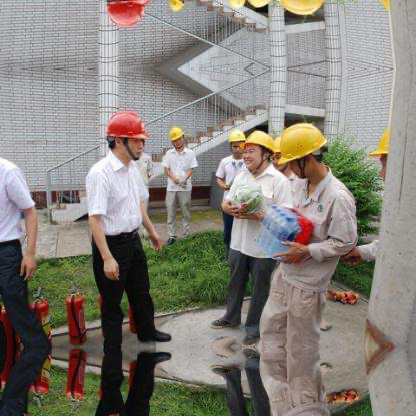
Objects in the image:
label: helmet
label: helmet
label: helmet
label: helmet
label: helmet
label: helmet
label: helmet
label: helmet
label: helmet
label: helmet
label: helmet
label: helmet